Danny McGuire

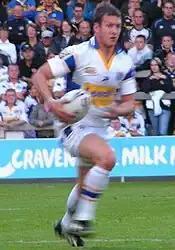
McGuire playing for the Leeds Rhinos in 2007

McGuire played in the 2007 Super League Grand Final this time defeating St Helens, by a score of 33–6. This also happened again in the 2008 Super League Grand Final again, defeating St. Helens, in a closer affair than the year before.